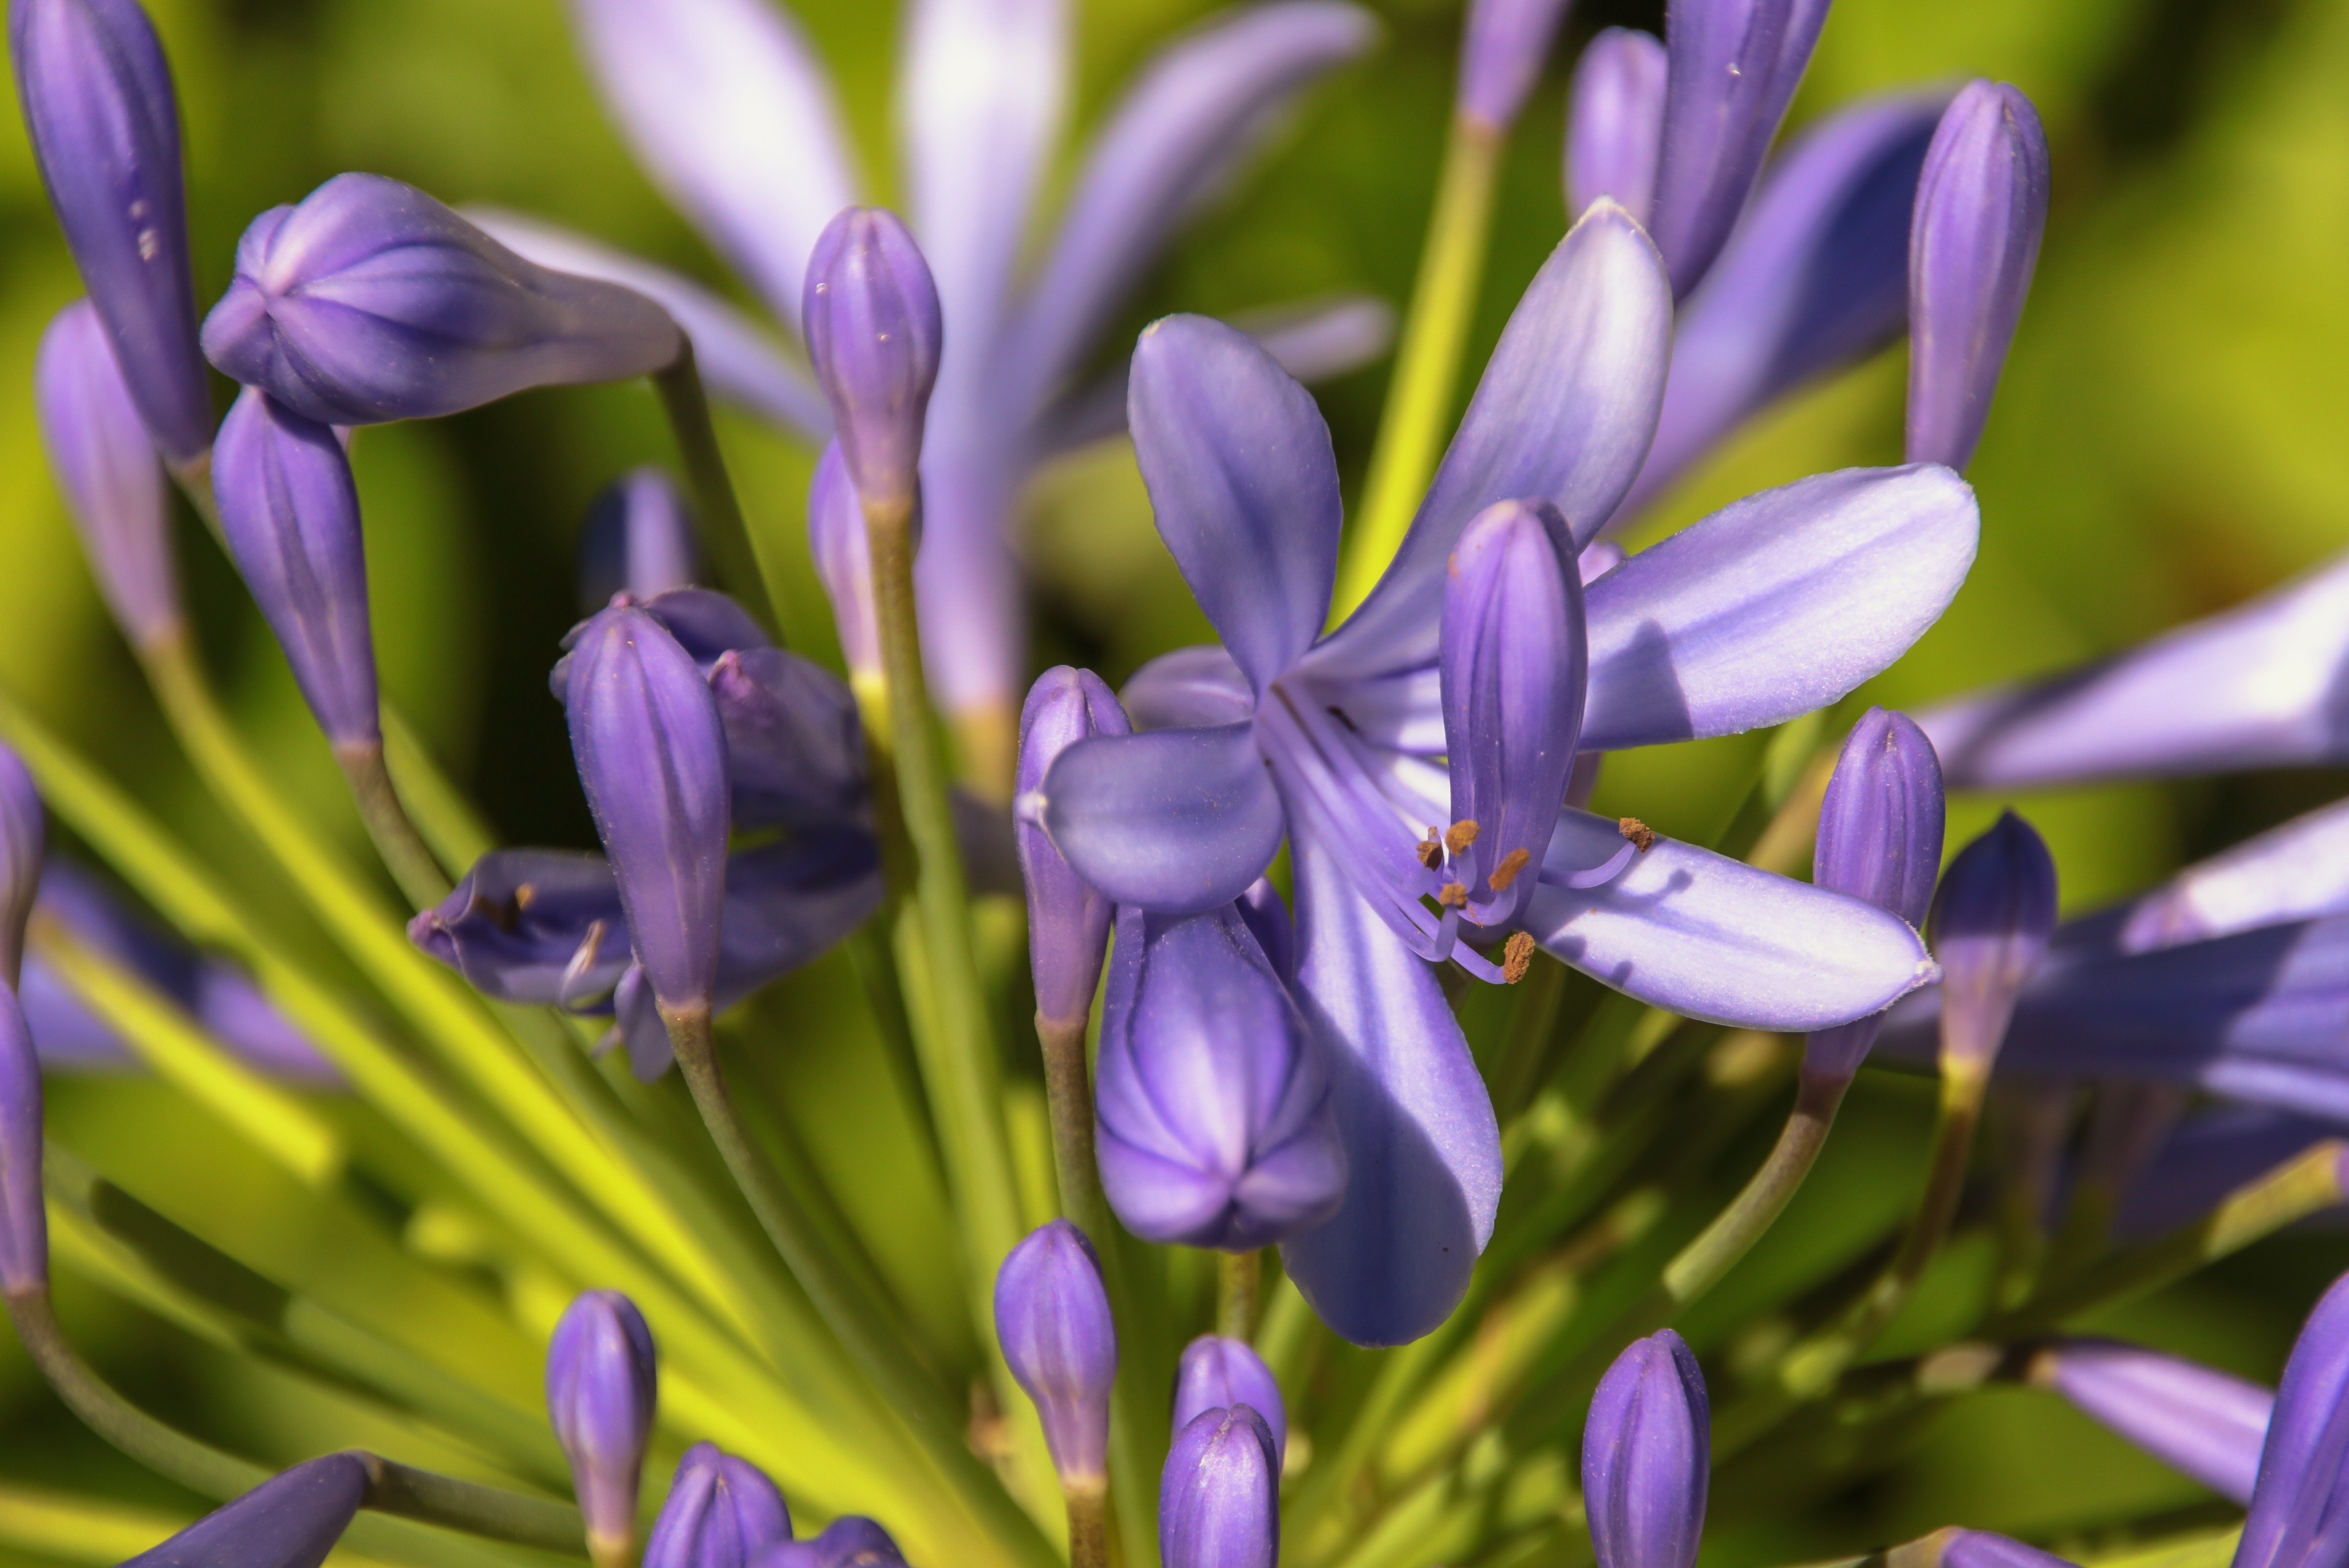
nature, blossom, plant, flower, petal, botany, garden, flora, wildflower, crocus, scilla, macro photography, flowering plant, land plant